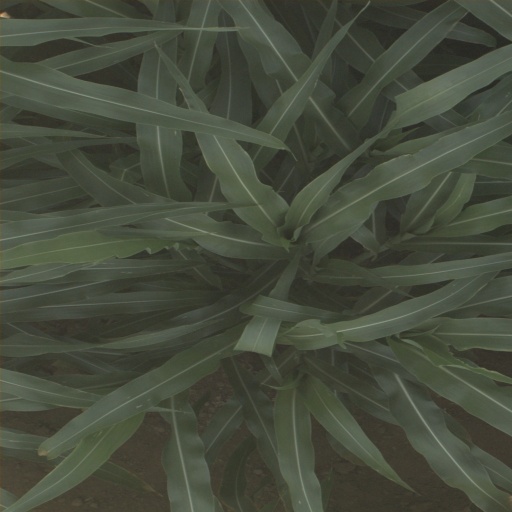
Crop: sorghum